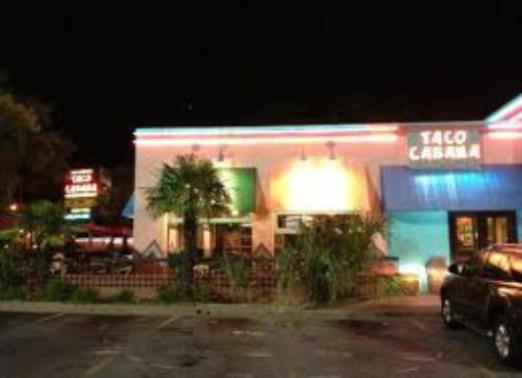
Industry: Food